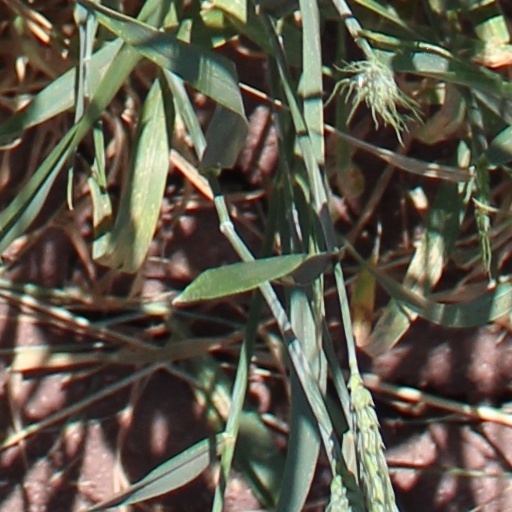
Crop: wheat